Duqm

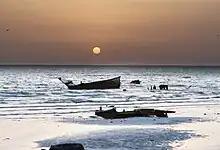
Masirah Island

The island is a popular spot for windsurfers, sailors, and bird watchers, and is the habitat of several migrating turtle species.